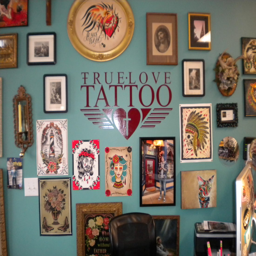
a wall decorated with artwork and the shop 's logo is shown , recently .